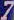
Number: 7